Question: Please indicate a possible affordance area of baseball bat that can be used for holding
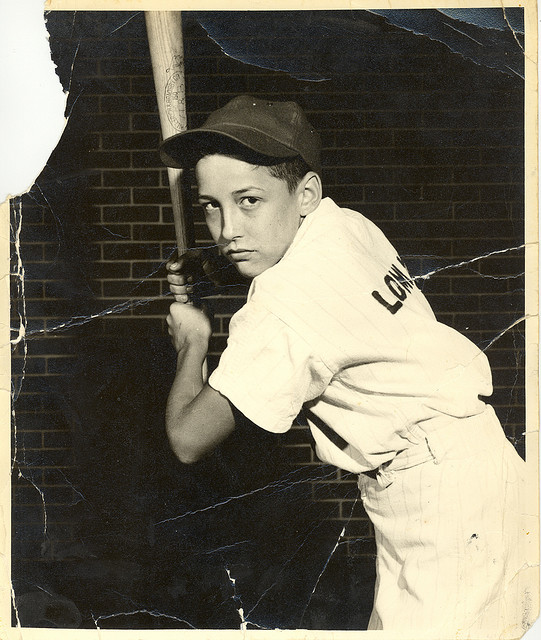
Answer: [158.921, 237.193, 219.272, 352.281]